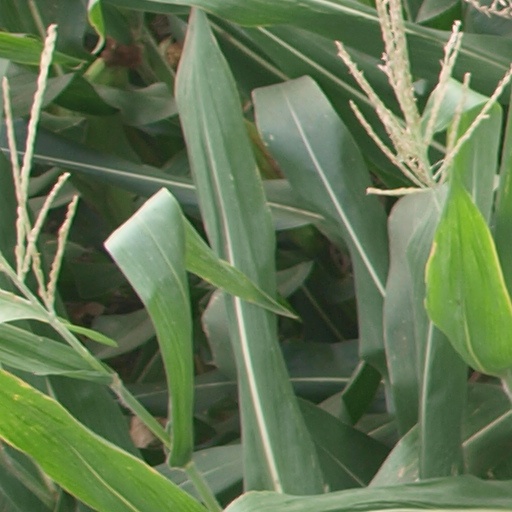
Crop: maize; corn